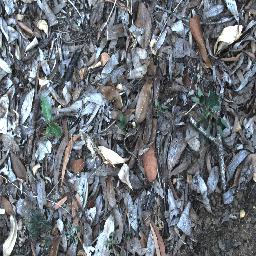
Label: negative